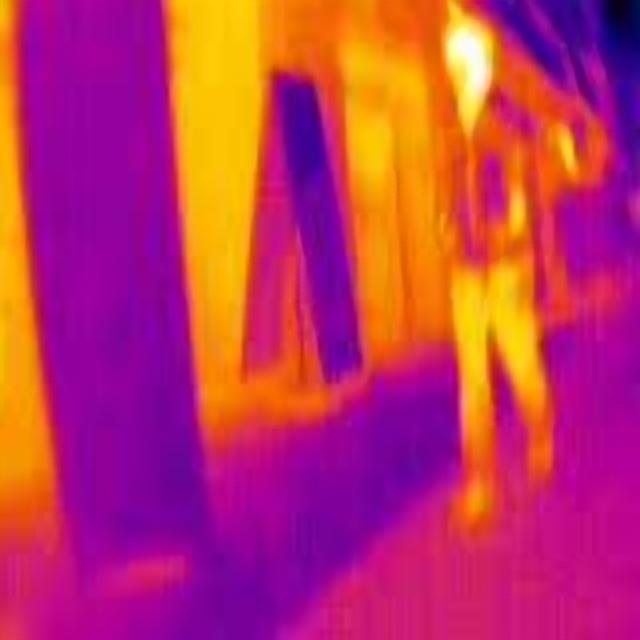
Detected objects:
label: person